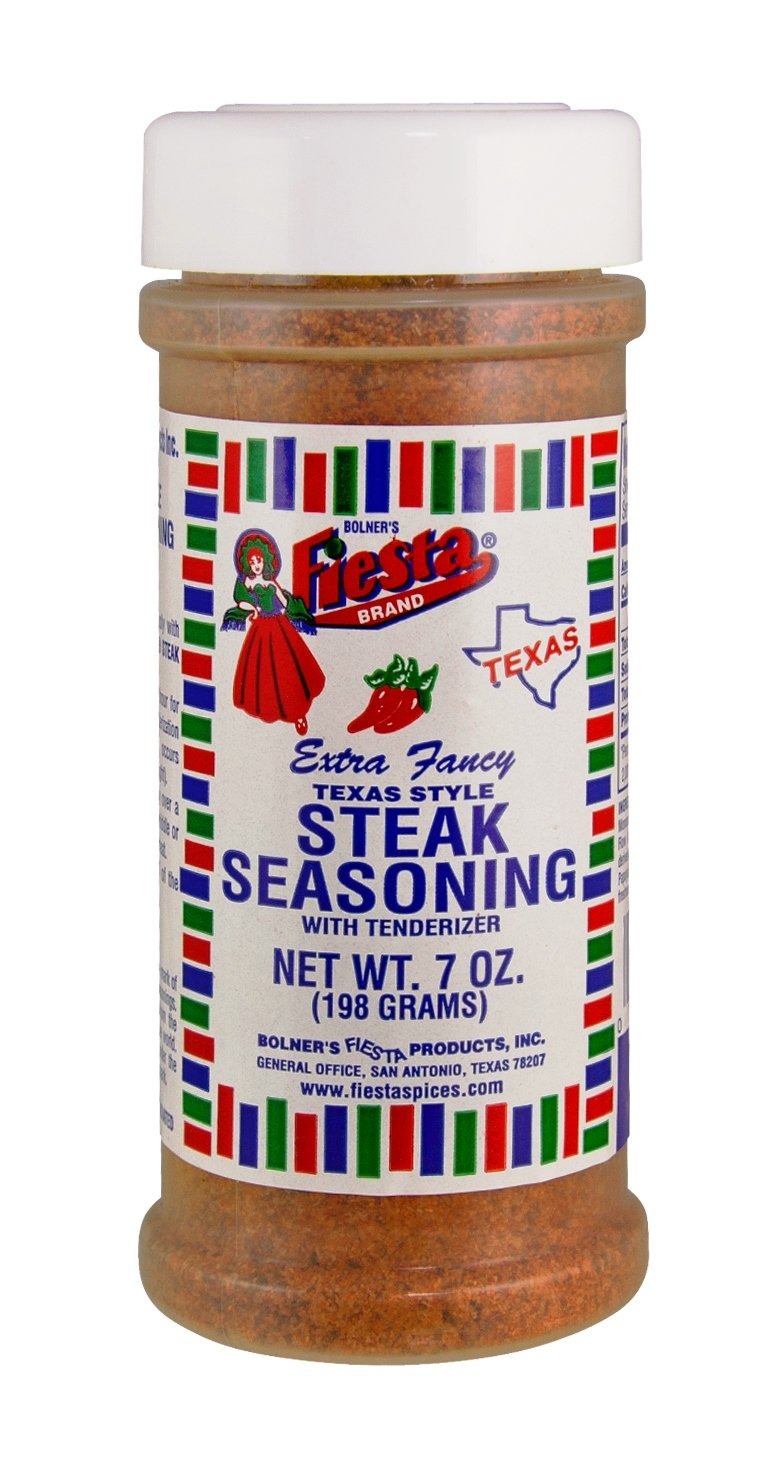
Item Name: Bolner's Fiesta Extra Fancy Texas Style Steak Seasoning, 7 Ounces
Bullet Point 1: Fiesta Texas Style Steak Seasoning with Tenderizer 7 Ounce Shaker Bottle
Bullet Point 2: This seasoning blend is the perfect combination of salt, garlic, paprika and other flavors paired with a tenderizer that will turn even the simplest cuts of beef into a meal to remember.
Bullet Point 3: Simply season your steak with Texas-Style Steak Seasoning and let it rest at room temperature for 1 hour to develop the flavor.
Bullet Point 4: All our products contain no Trans Fat and are Non-Irradiated.
Value: 7.0
Unit: Ounce

Price: 5.98